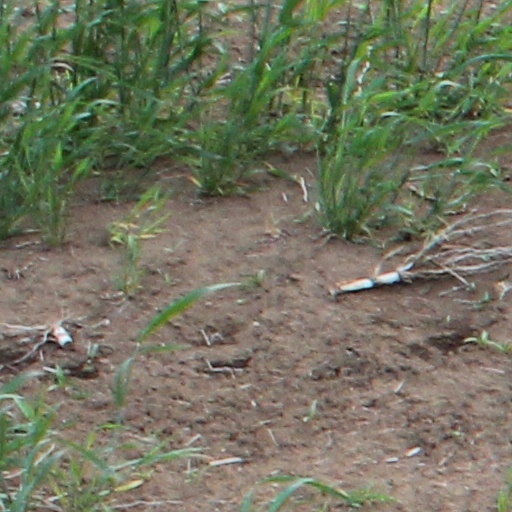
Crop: wheat